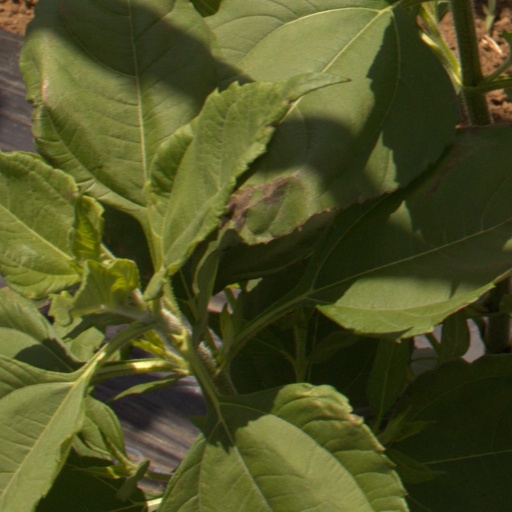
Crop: Jerusalem artichoke